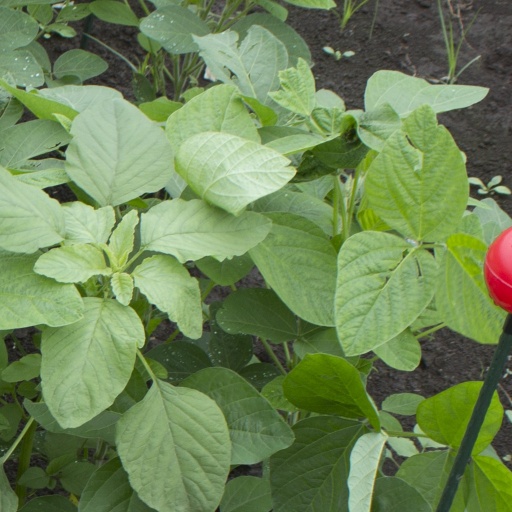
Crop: soybean